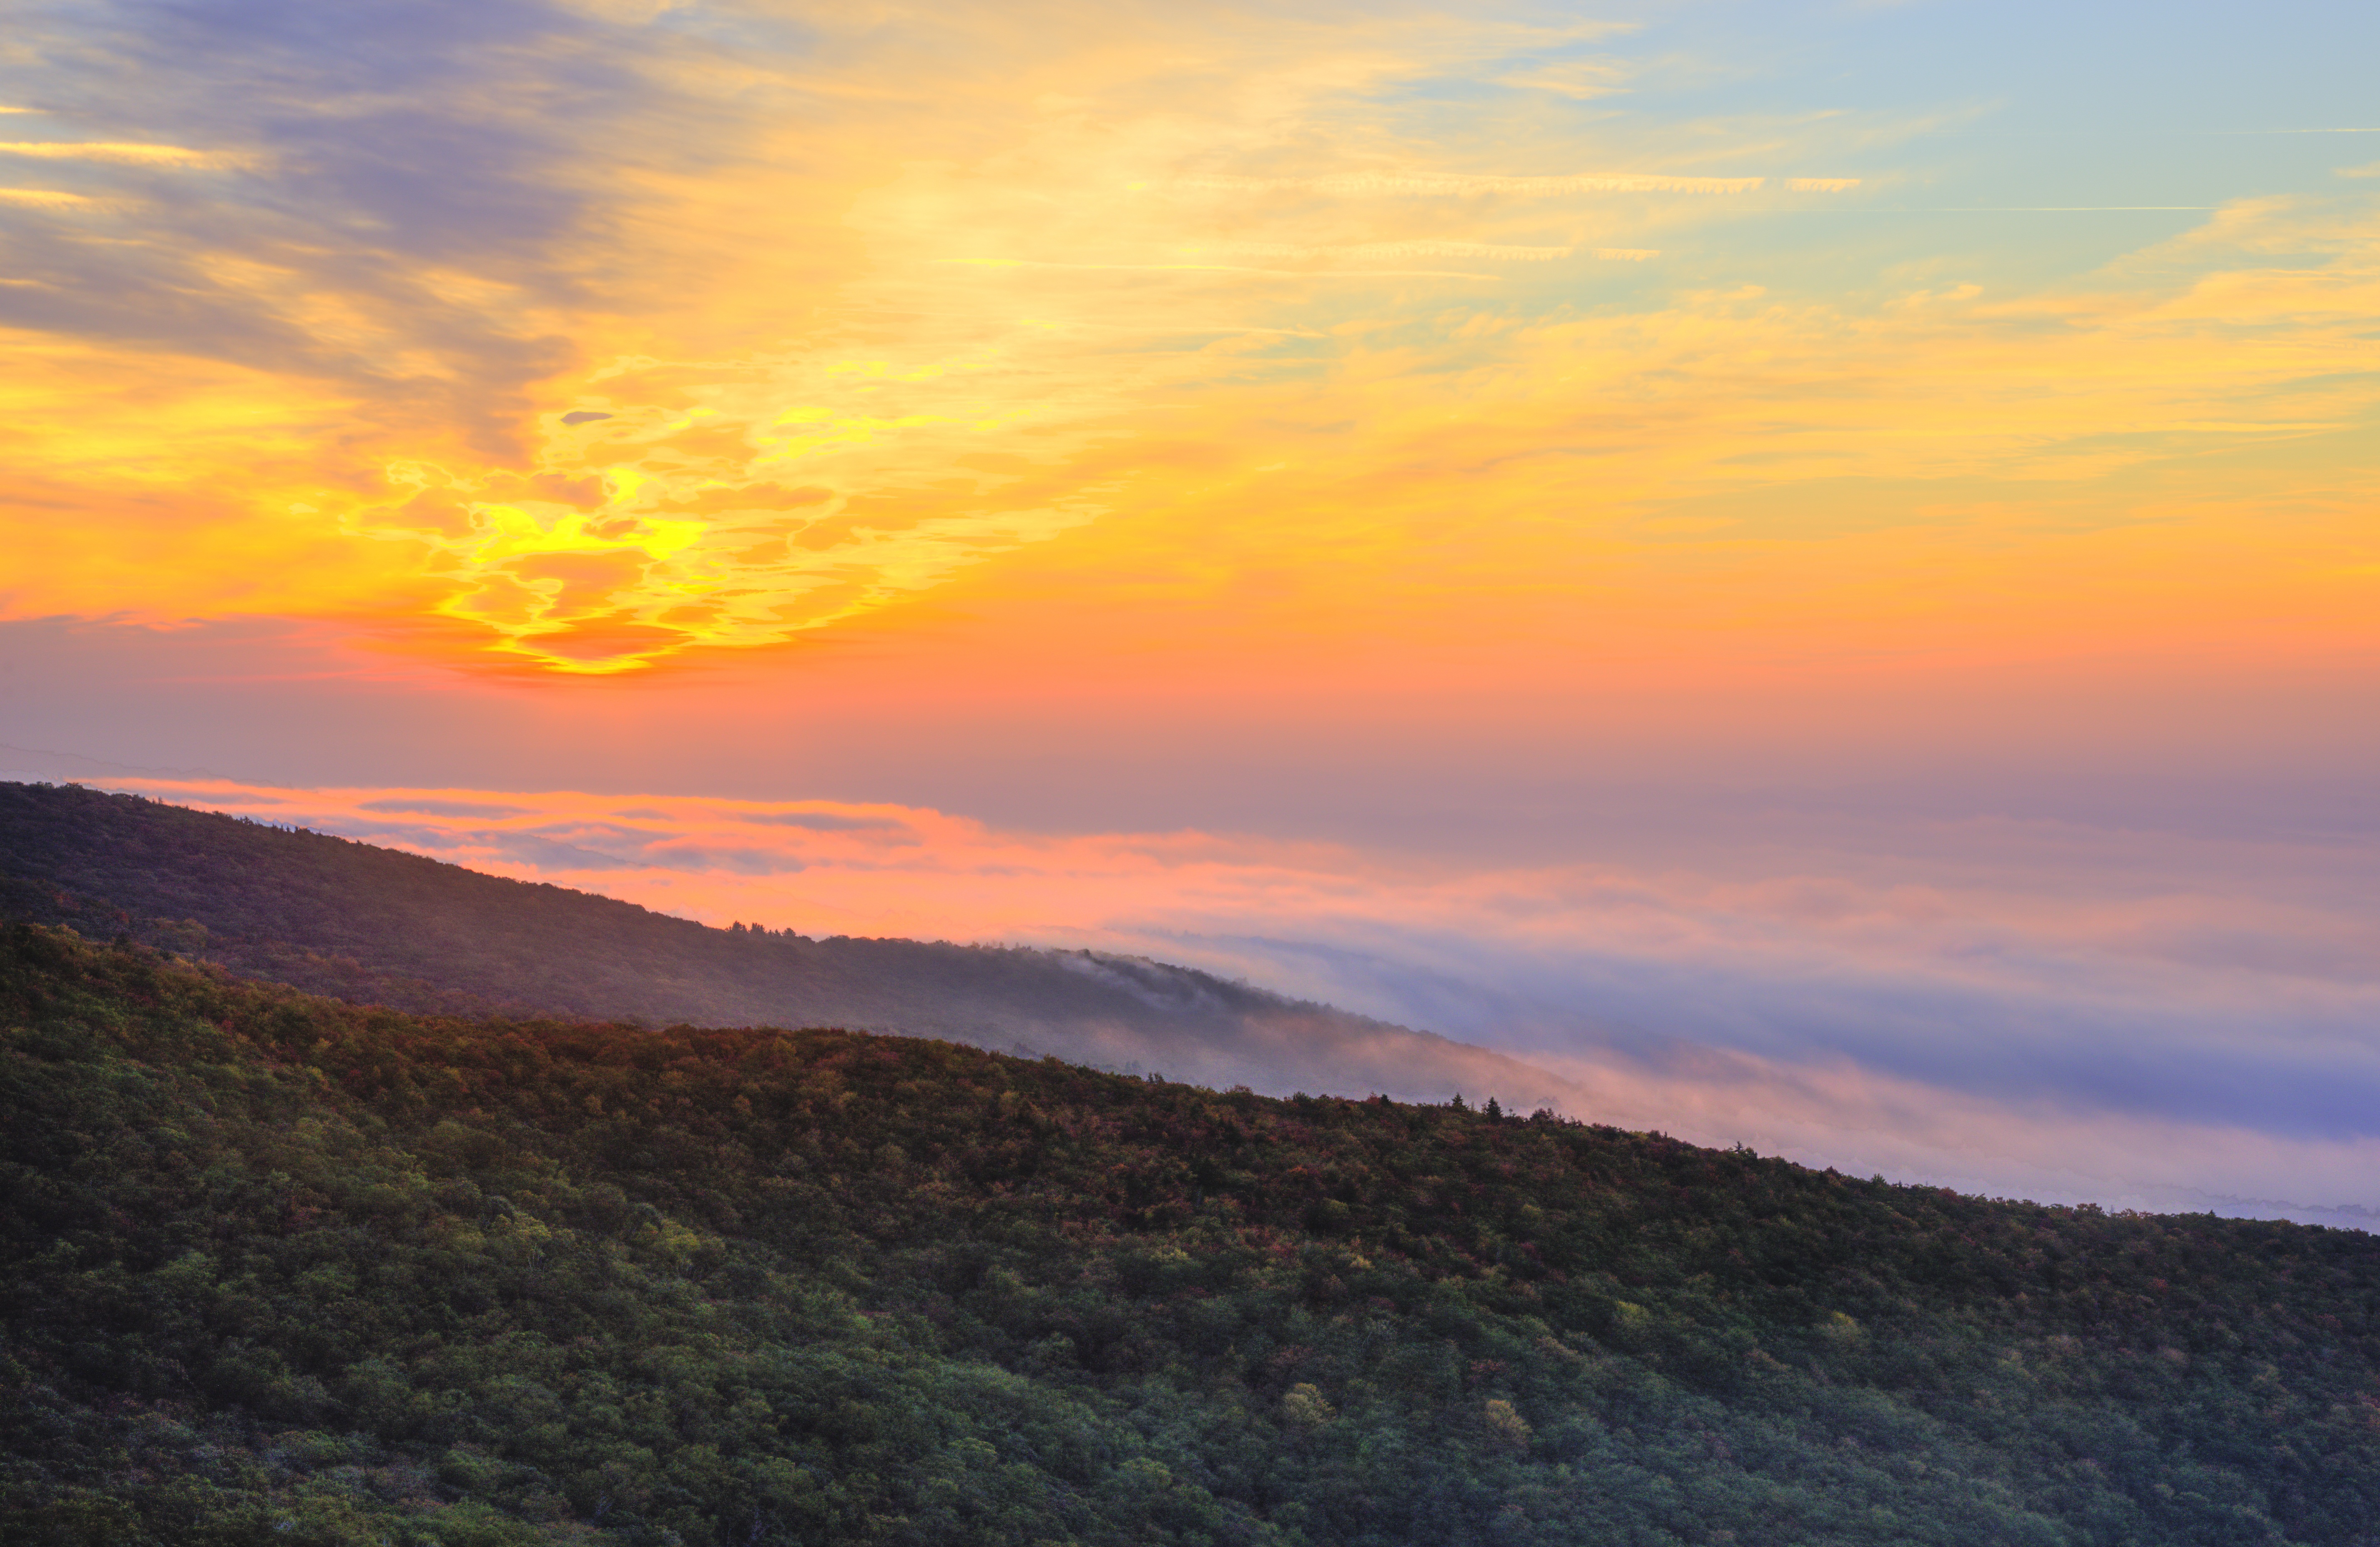
landscape, sea, nature, horizon, mountain, light, cloud, sky, sun, sunrise, sunset, sunlight, morning, hill, dawn, atmosphere, dusk, evening, plain, clouds, loch, afterglow, atmospheric phenomenon, mountainous landforms, red sky at morning